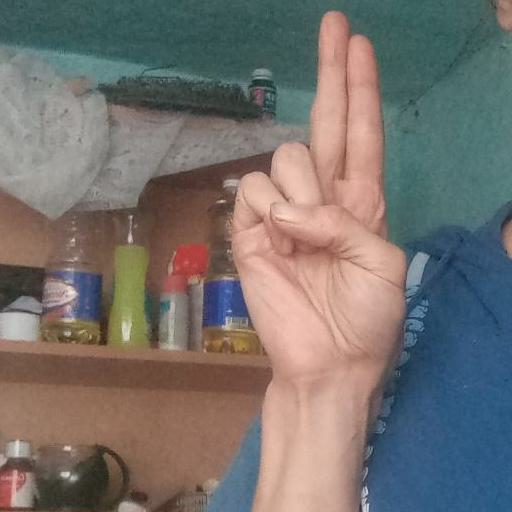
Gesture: two_up